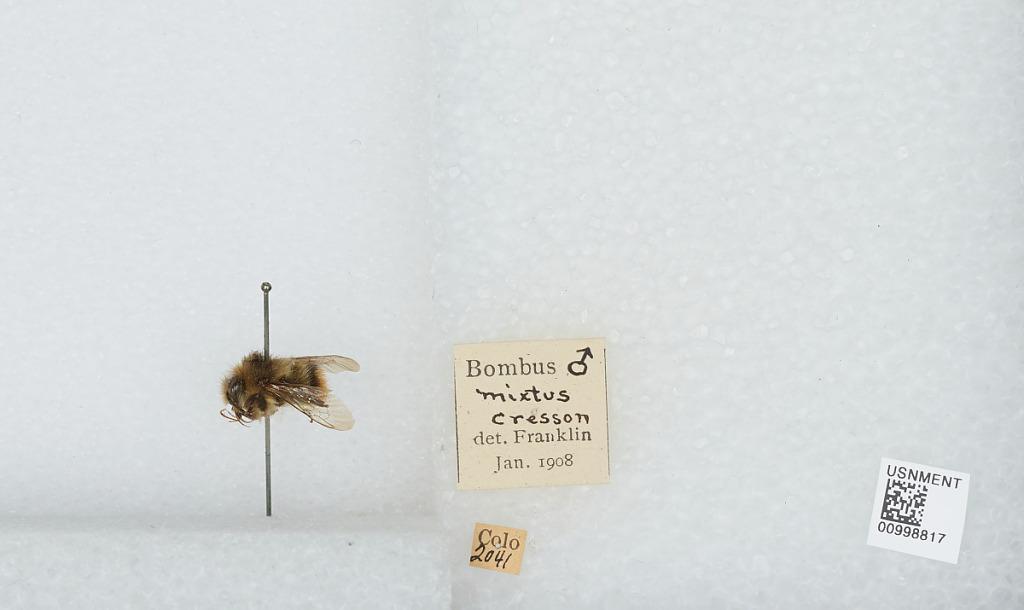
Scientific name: Bombus (Pyrobombus) mixtus Cresson
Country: United States
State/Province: Colorado
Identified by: Franklin